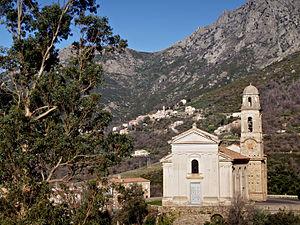
Feliceto est une commune française située dans la circonscription départementale de la Haute-Corse et le territoire de la collectivité de Corse. Le village appartient à la piève de Sant'Andréa, en Balagne.
Regino ou Sant'Andréa est une ancienne piève de Corse. Située dans le nord-ouest de l'île, elle relevait de la province de Balagne sur le plan civil et du diocèse de Mariana sur le plan religieux.